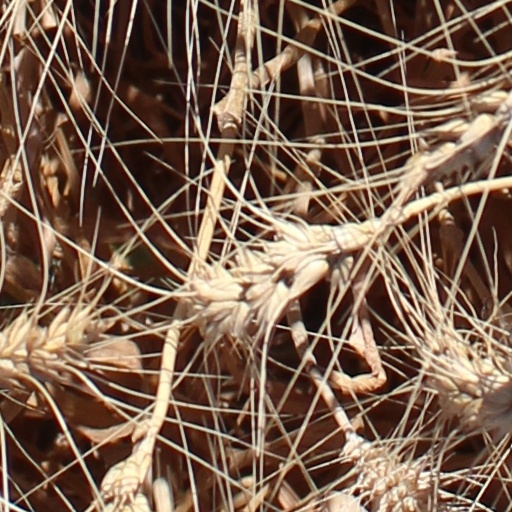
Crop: wheat